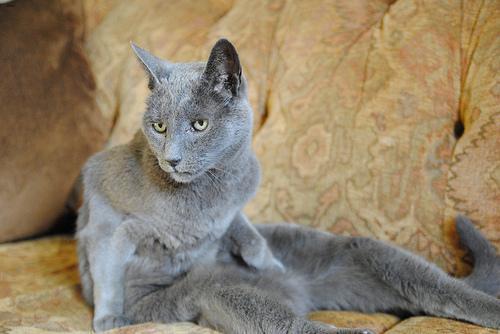
Russian Blue